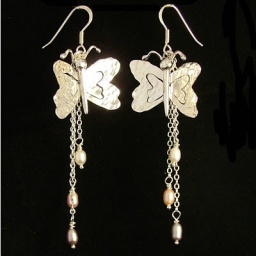
Sterling silver butterfly earrings with seed pearls in different colours.